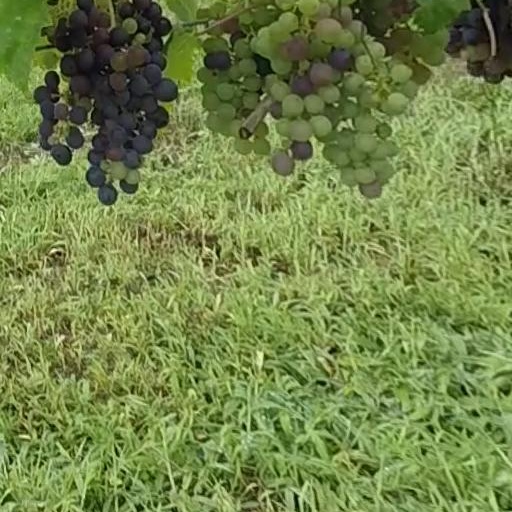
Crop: grape